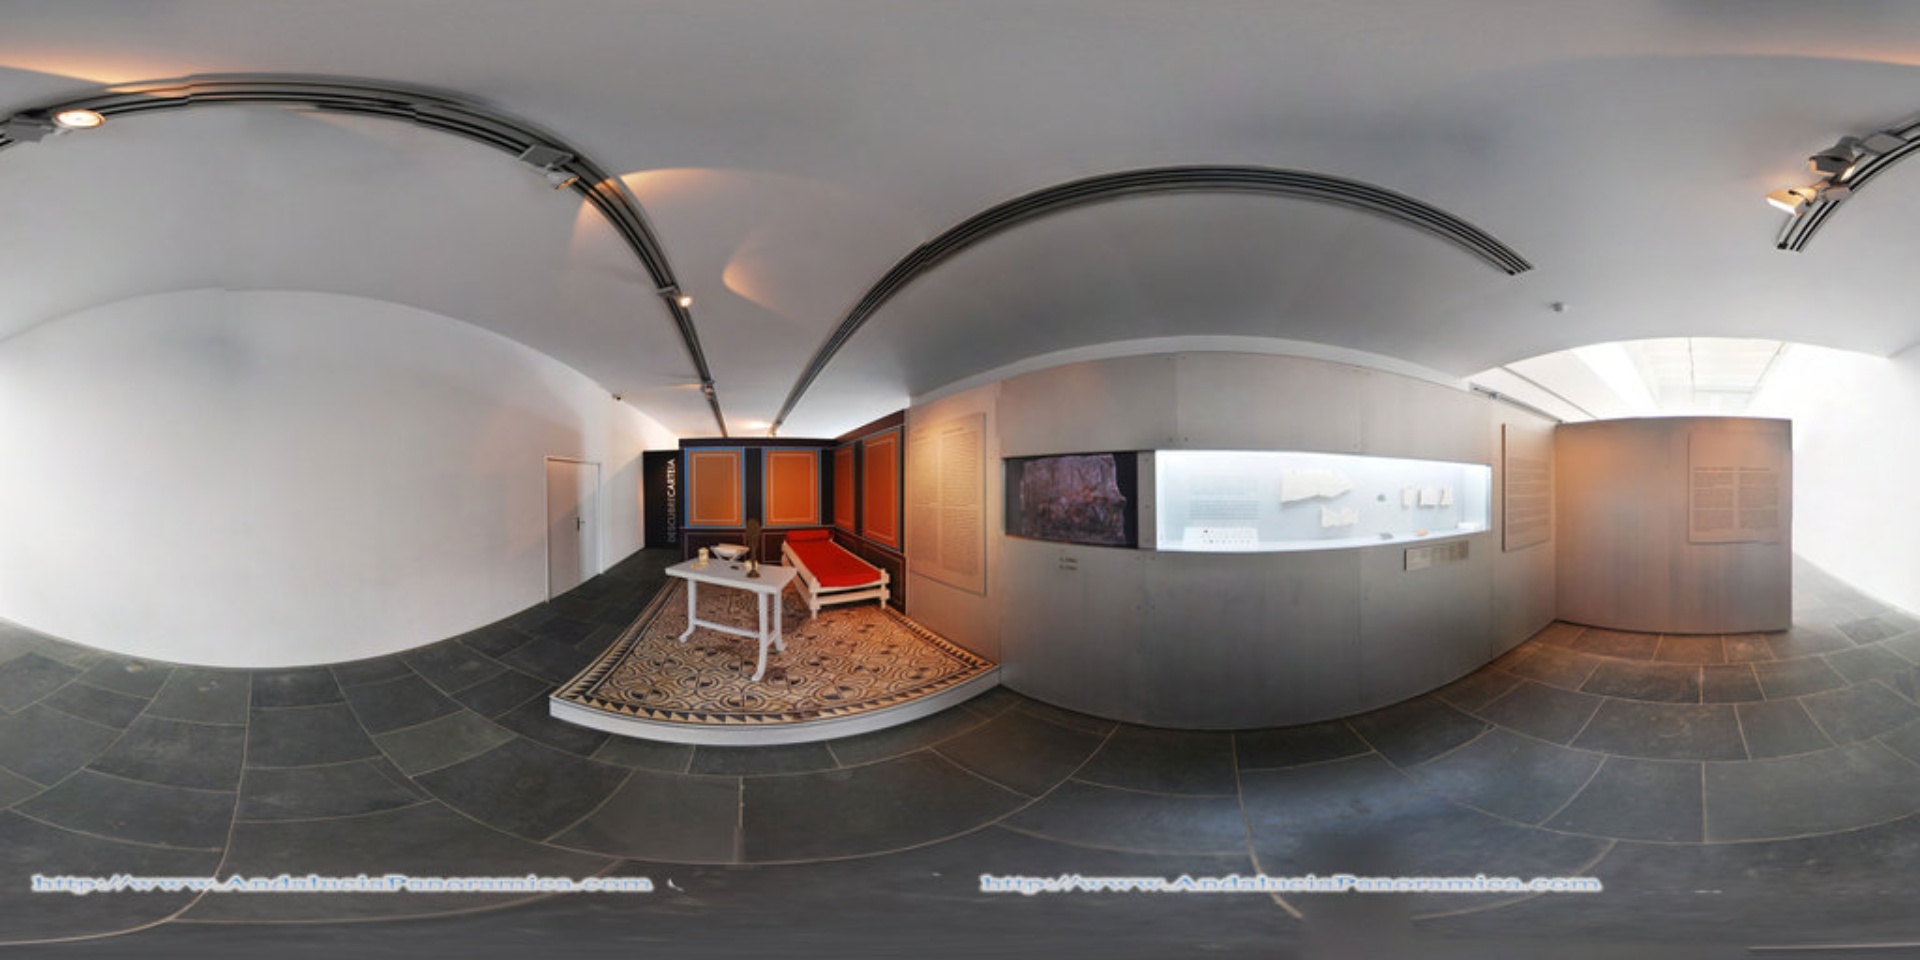
Referred object: Red bed

Referred object: turn slightly left to find the red chaise lounge

Referred object: the small white table opposite the red chaise